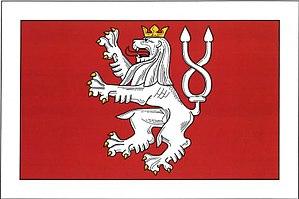
Karlštejn est un bourg du district de Beroun, dans la région de Bohême-Centrale, en République tchèque. Sa population s'élevait à 861 habitants en 2020.